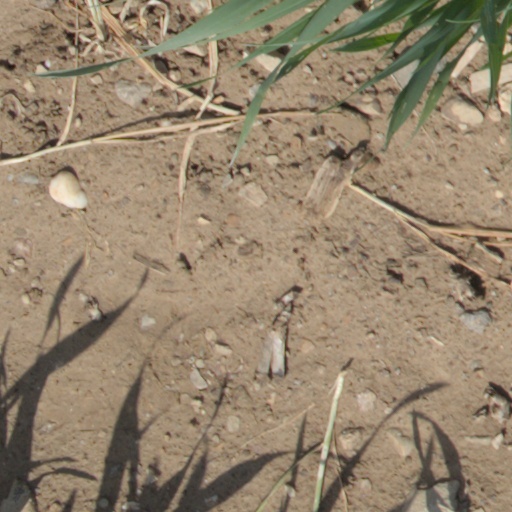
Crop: wheat